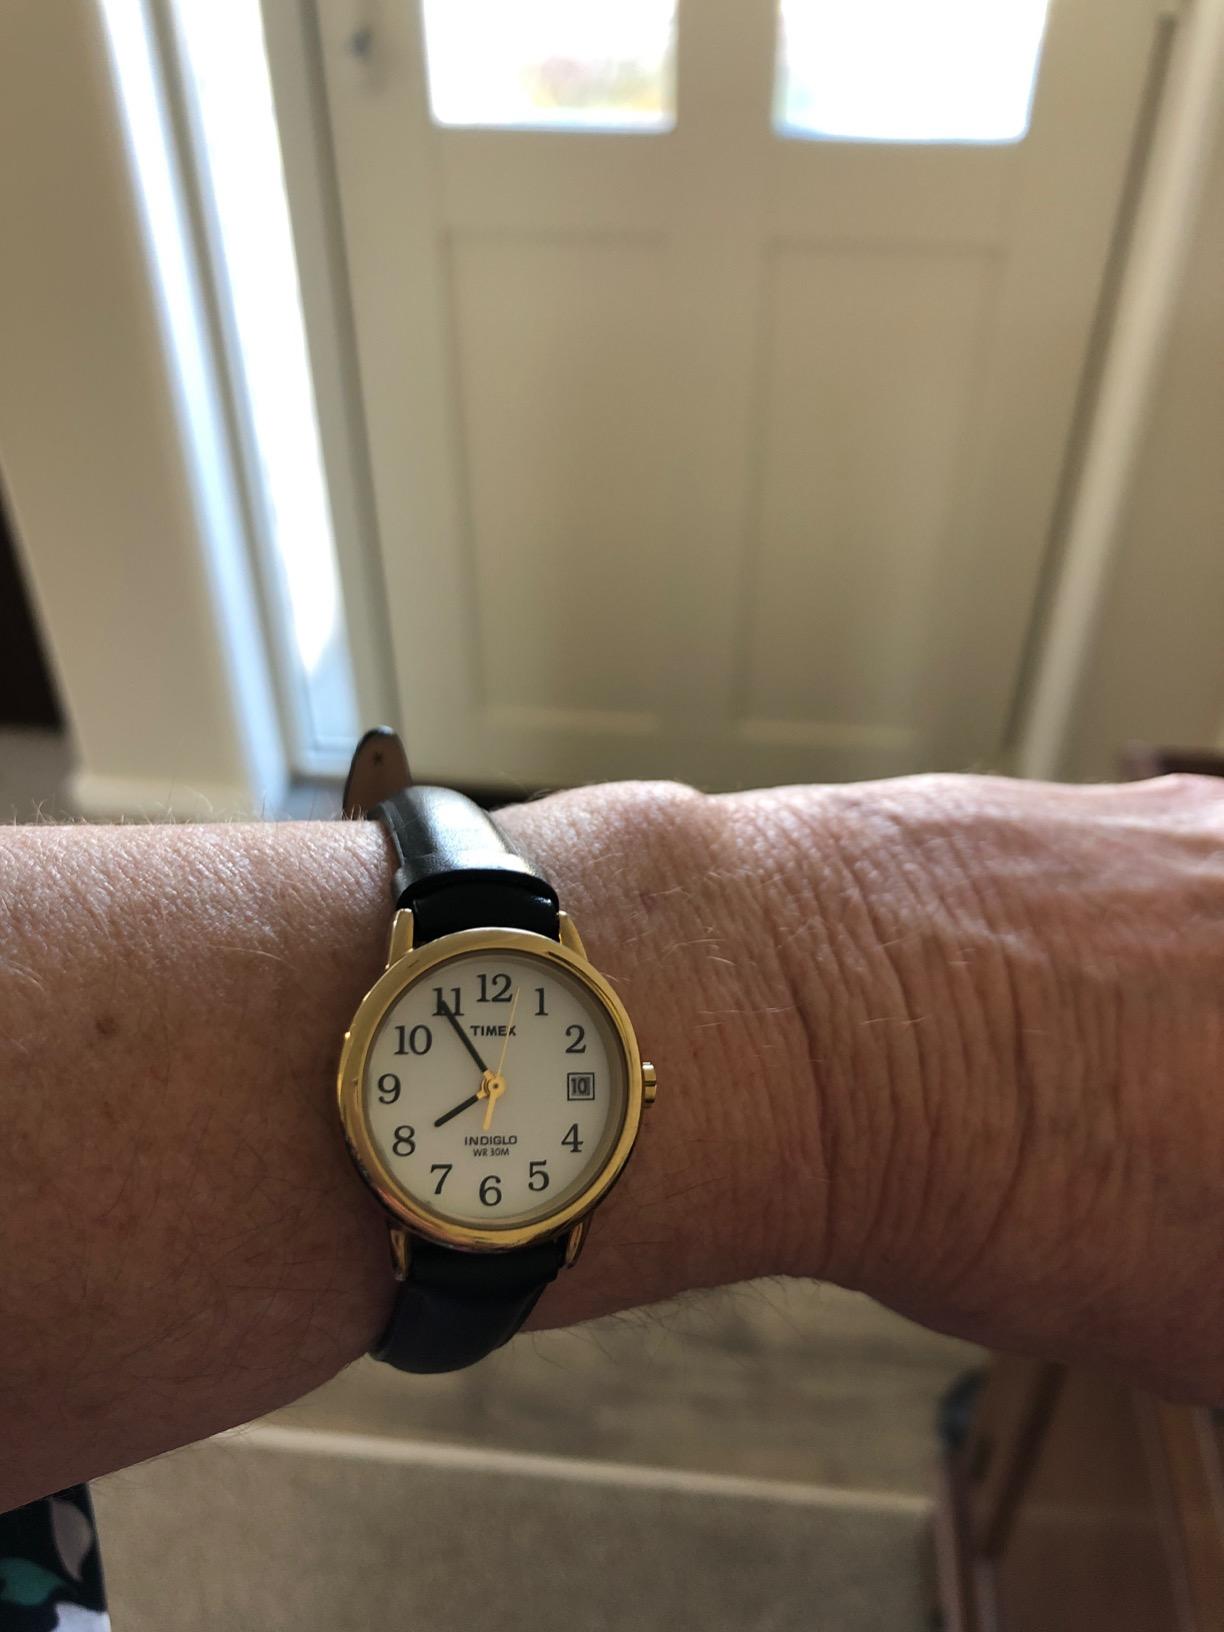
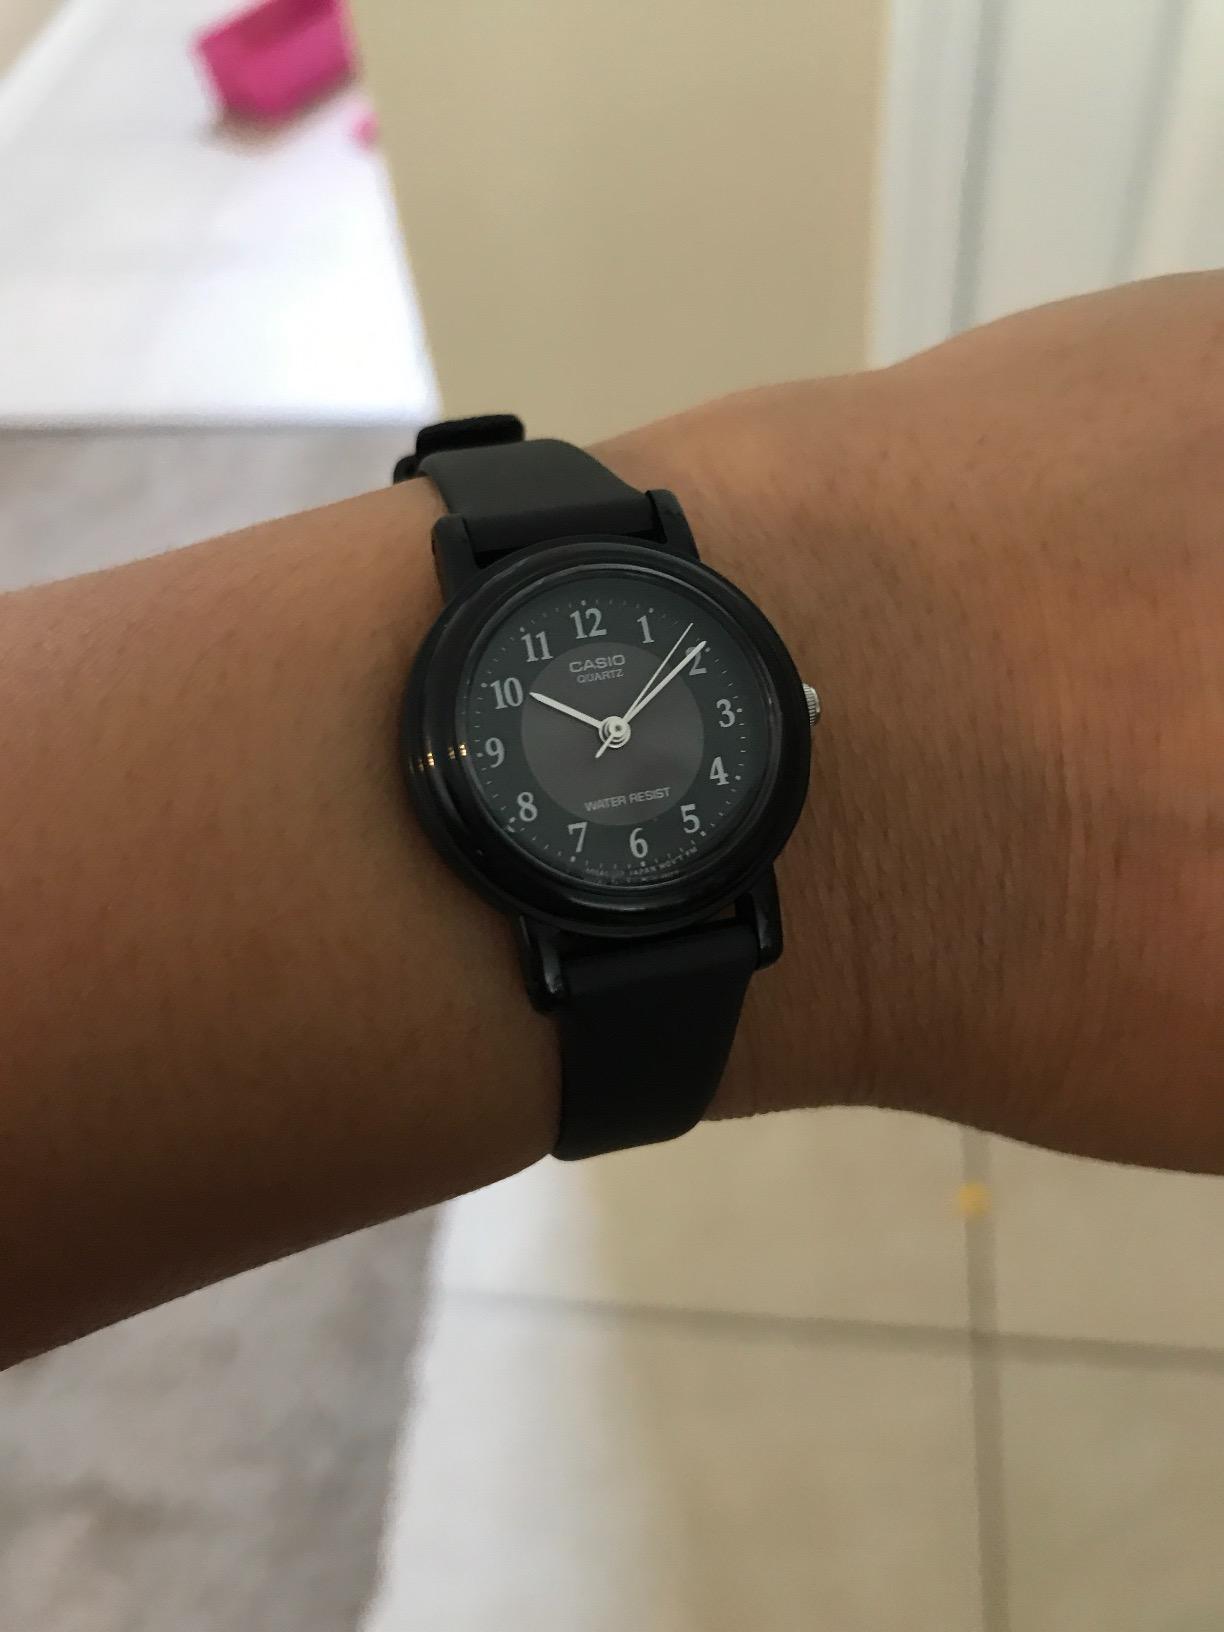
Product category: accessories_watch
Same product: no